Locality (linguistics)

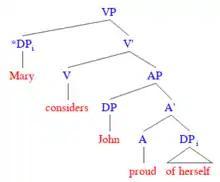
5.1 a)

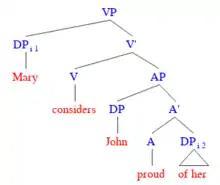
5.1 b)

Binding Theory correctly predicts that 5.1 a) will be an ungrammatical construction given Principle A which requires the anaphor to be bound locally. As well as correctly predicting 5.1 b) as grammatical, given Principle B, which states that pronouns cannot be locally bound. Both instances are represented, respectively, within the generated structures.